Paper shredder

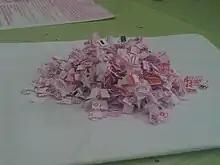
The shredded remains of a National Lottery play slip.

The previous DIN 32757 standard has now been replaced with DIN 66399. This is complex, but can be summarized as below: